Katie Meier

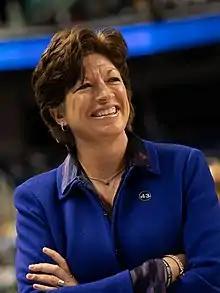
Meier in 2019

Katie Meier (born December 19, 1967) is a former college basketball coach who last coached the women's basketball team at the University of Miami in Coral Gables, Florida. She is a 1990 graduate of Duke University, where she played college basketball.